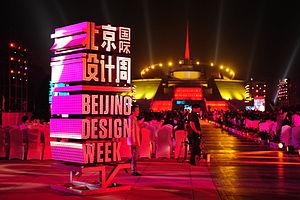
Le Beijing Design Week est un évènement annuel organisé en automne à Pékin.